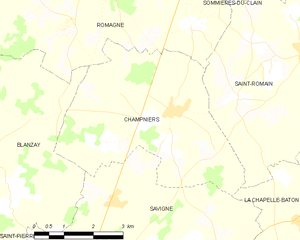
Carte des communes françaises Champniers